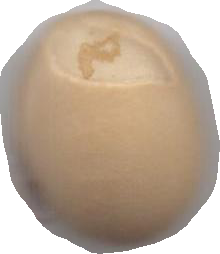
Variety: Anjasmoro